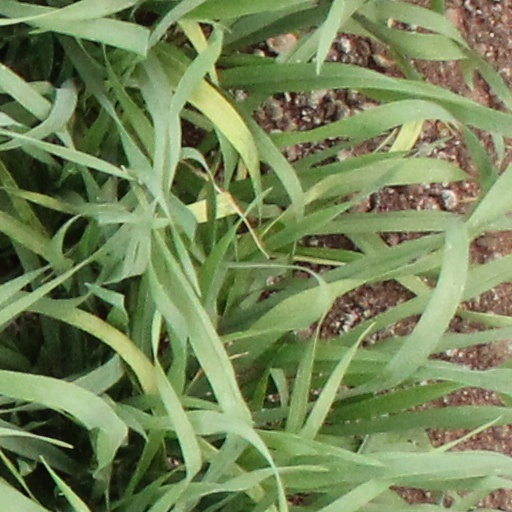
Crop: wheat